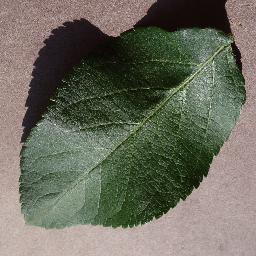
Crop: apple
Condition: healthy